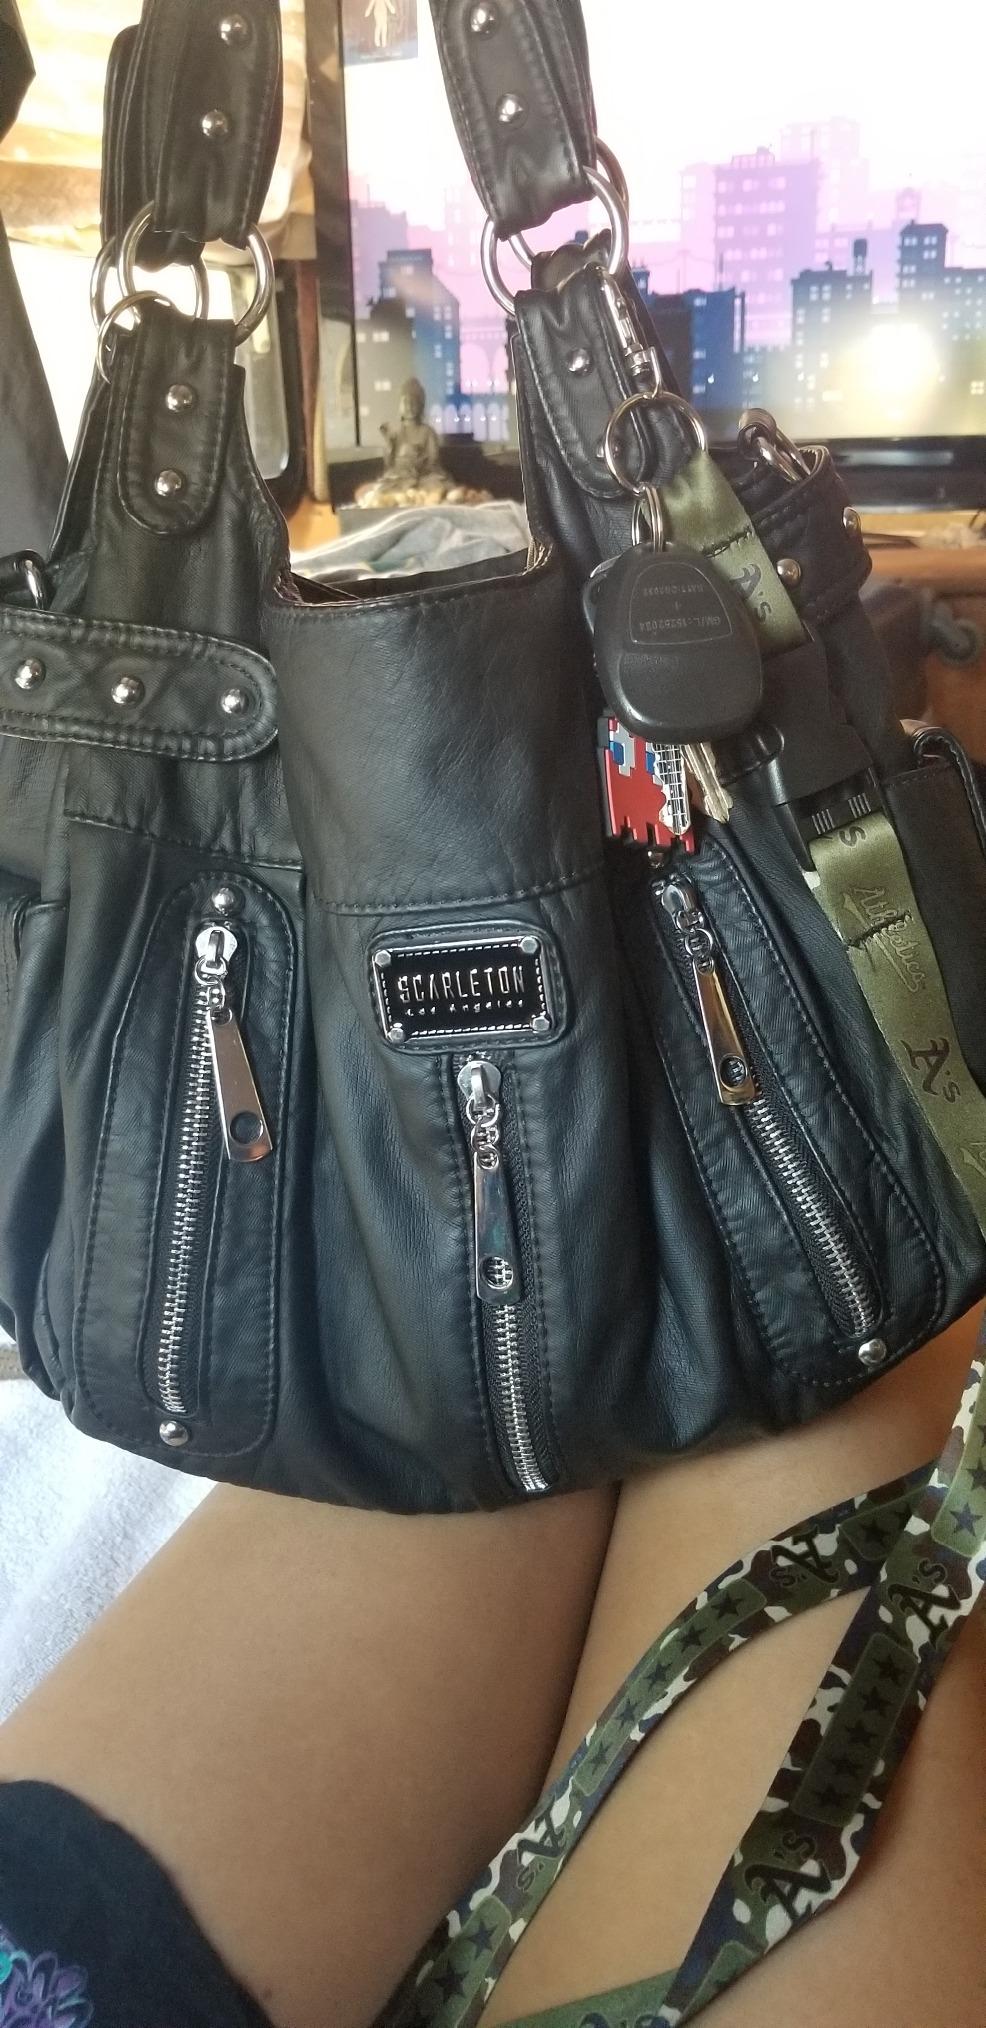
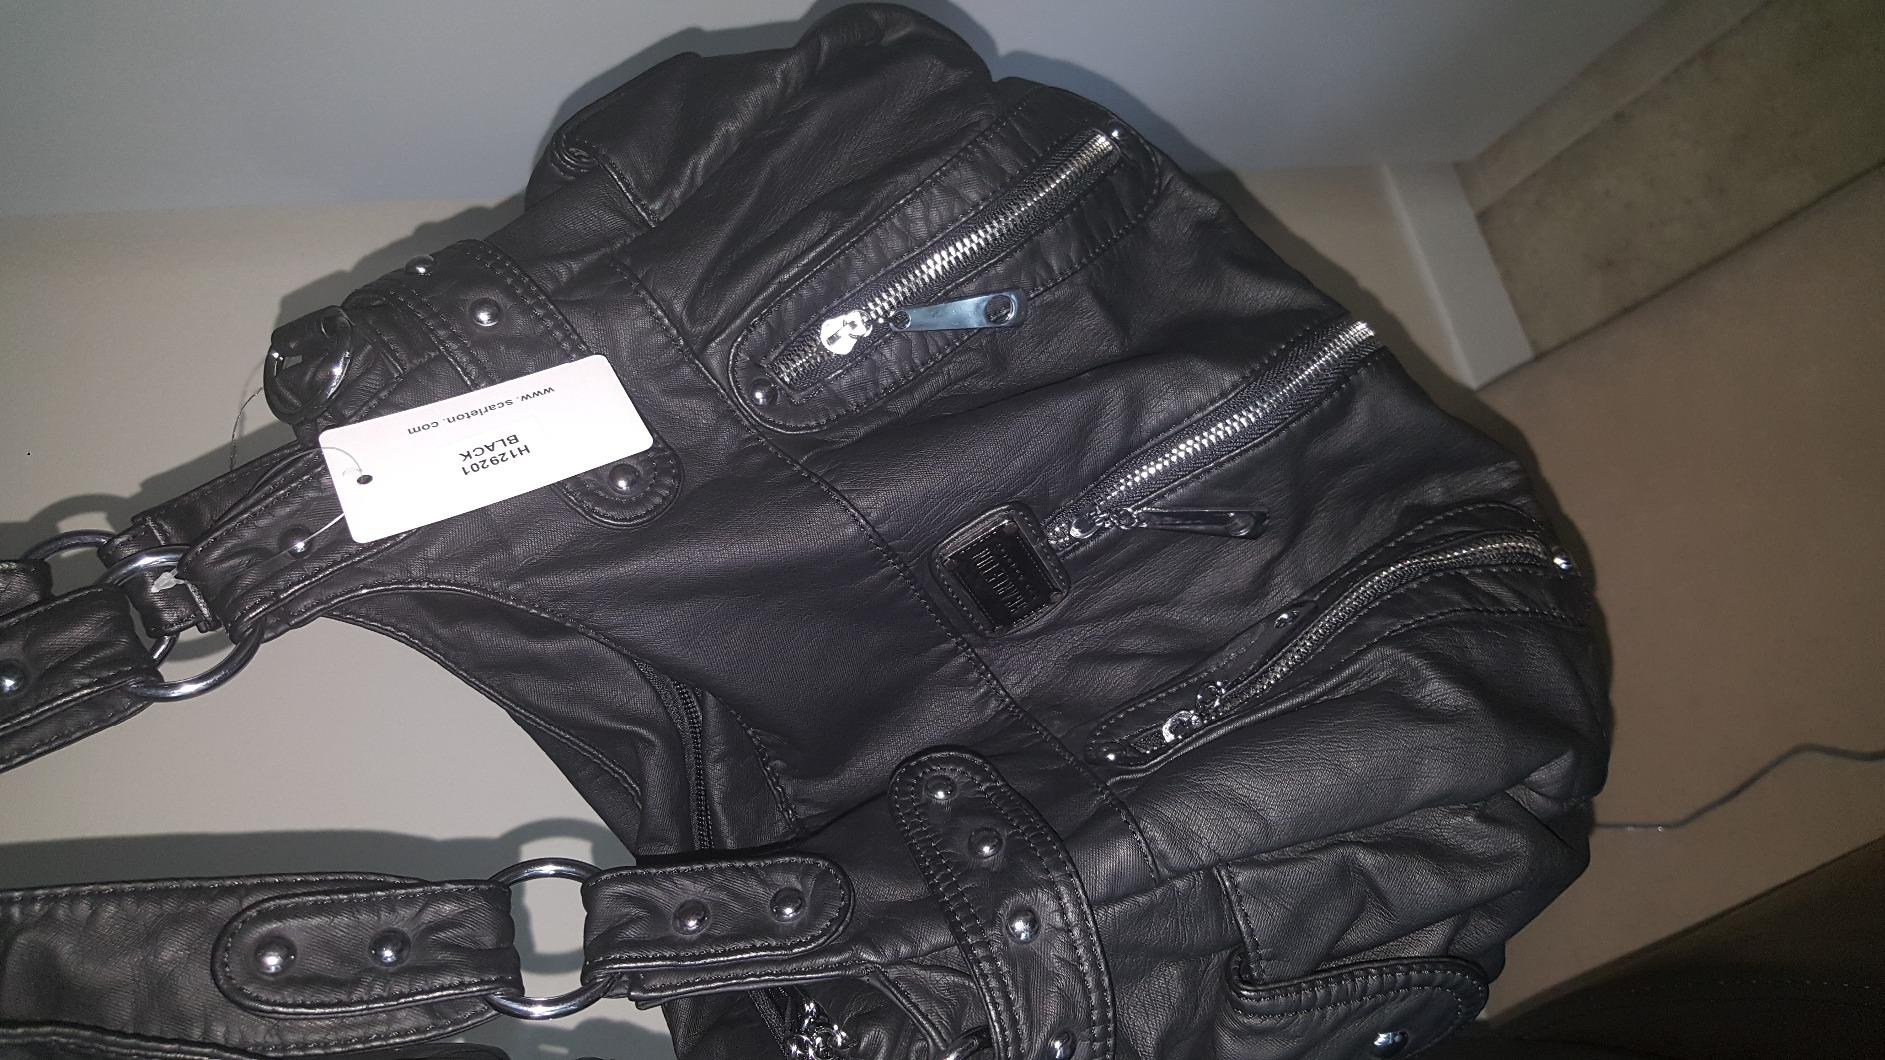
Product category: accessories_handbag
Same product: yes